Shalane Flanagan

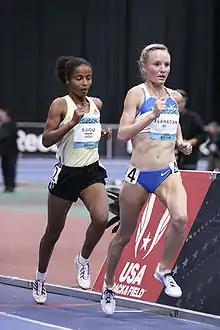
Flanagan (right) competing in the 2009 Boston Games

In 2009, Flanagan split with coach John Cook and moved to Portland, Oregon, to begin working with new coach Jerry Schumacher. She finished second to Amy Yoder Begley in the 10,000 m at the 2009 USA Track & Field Championships. At the World Championships in Berlin, Flanagan finished in 14th place in the 10,000 m with a time of 31:32.19.